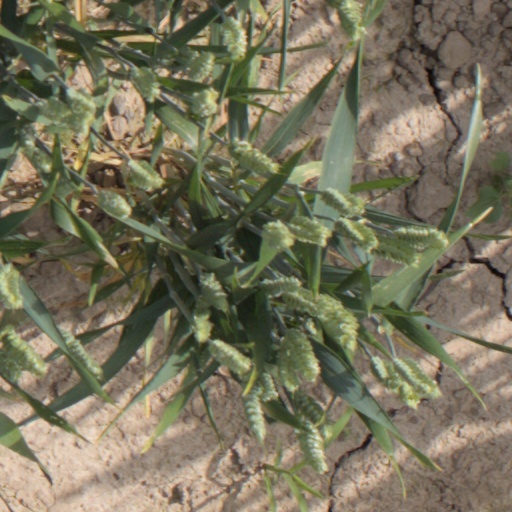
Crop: wheat